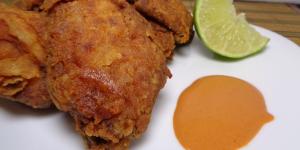
alitas de pollo picantes fritas